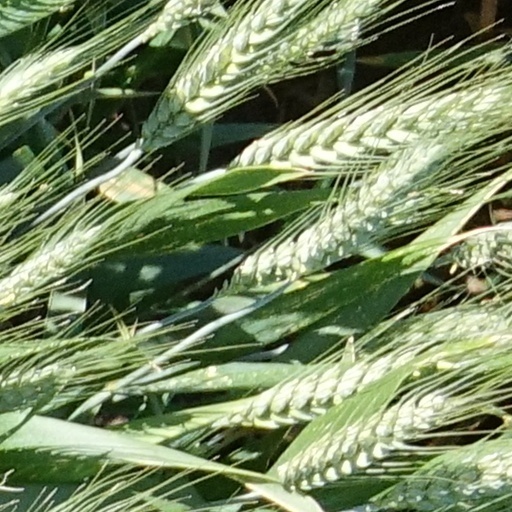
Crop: wheat